Robert Watkin-Mills

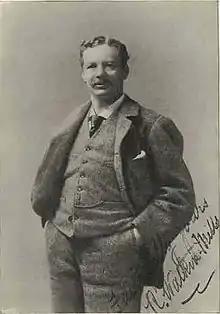
Robert Watkin-Mills in 1895

He sang in The Proms every year from 1895 to 1898 in works including "Die Meistersinger von Nürnberg", "Tannhäuser", and "Acis and Galatea". In November 1900, Henry Wood engaged him for his uncut performance at Nottingham of the first two acts of "Tannhäuser" (introducing the Paris version of the "Venusberg" scene for the first time in England), along with Robert Radford and others.